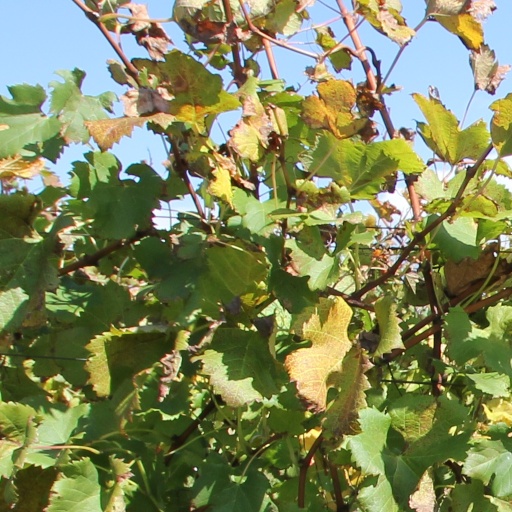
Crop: grape